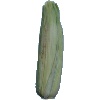
Label: Corn Husk 1